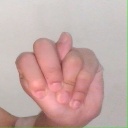
अक्षर: न